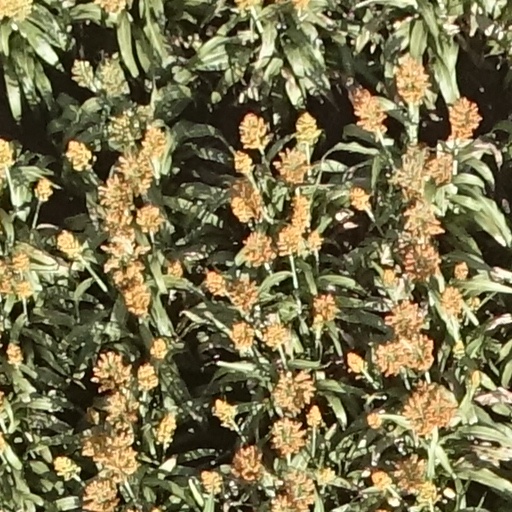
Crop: sorghum